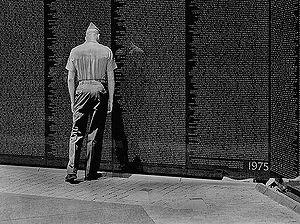
Un monument aux morts est un monument érigé pour commémorer et honorer les soldats, et plus généralement les personnes tuées ou disparues par faits de guerre.